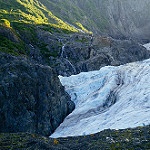
Label: glacier